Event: Nepal Earthquake
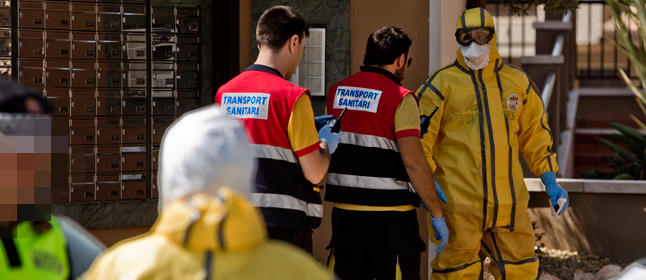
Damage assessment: no_damage